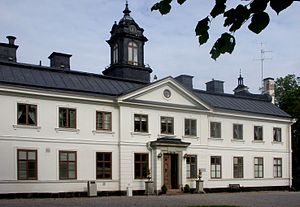
Helgö / Billeder
Helgö er en ø, landsby og oldtidshandelsplads i søen Mälaren i Ekerö kommun, Stockholms län i Sverige. Øens største bredde er omkring 1,5 km, den er omkring 5 km lang og har et areal på 48 hektar. Den ligger tæt ved sydsiden af Ekerö. Antal fast boende på Helgö var i 2005 141 personer.